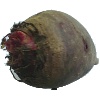
Label: Beetroot 1